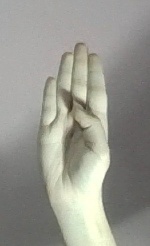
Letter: kaaf